Nigerian heraldry

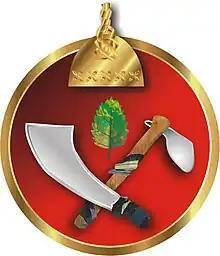
The heraldic badge of the Erunmu sub-set of the Owu Egba. Its designers included Niyi Ijaola, the eldest son and heir apparent of Chief Olugbolahan Ijaola, the Oluroko of Erunmu.

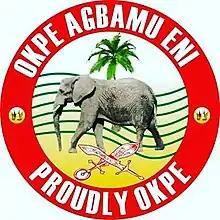
The heraldic badge of the Okpe, a people of the Niger Delta.

Private heraldry is, like the quasi-heraldic customs described above, unregulated in Nigeria. Most of its practices are therefore governed more by loose convention than they are by official statute, and it is technically legal to assume another's arms in the absence of copyright protection - the only judicial protection for such works for every component besides public heraldry (see below).